Jonas Suyderhoef

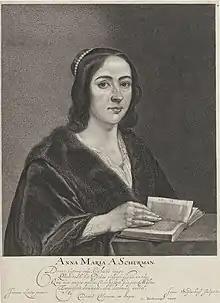
Engraved portrait of Anna Maria van Schurman after her portrait by Jan Lievens.

Jonas Suyderhoef (1613 in Haarlem – 1686 in Haarlem), was a Dutch Golden Age engraver.